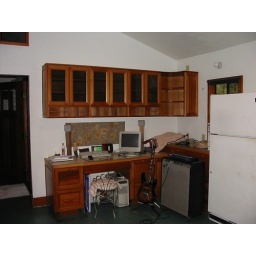
The chair, computer and guitar/amp belong to the caretaker of the house are not included in the sale.